Prodigal Son (TV series)

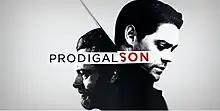

Prodigal Son is an American procedural drama television series created by Chris Fedak and Sam Sklaver for the Fox Broadcasting Company that premiered on September 23, 2019, and concluded on May 18, 2021. In October 2019, the series was picked up for a full season. In May 2020, the series was renewed for a second season which premiered on January 12, 2021. In May 2021, the series was canceled after two seasons.